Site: brandenburg
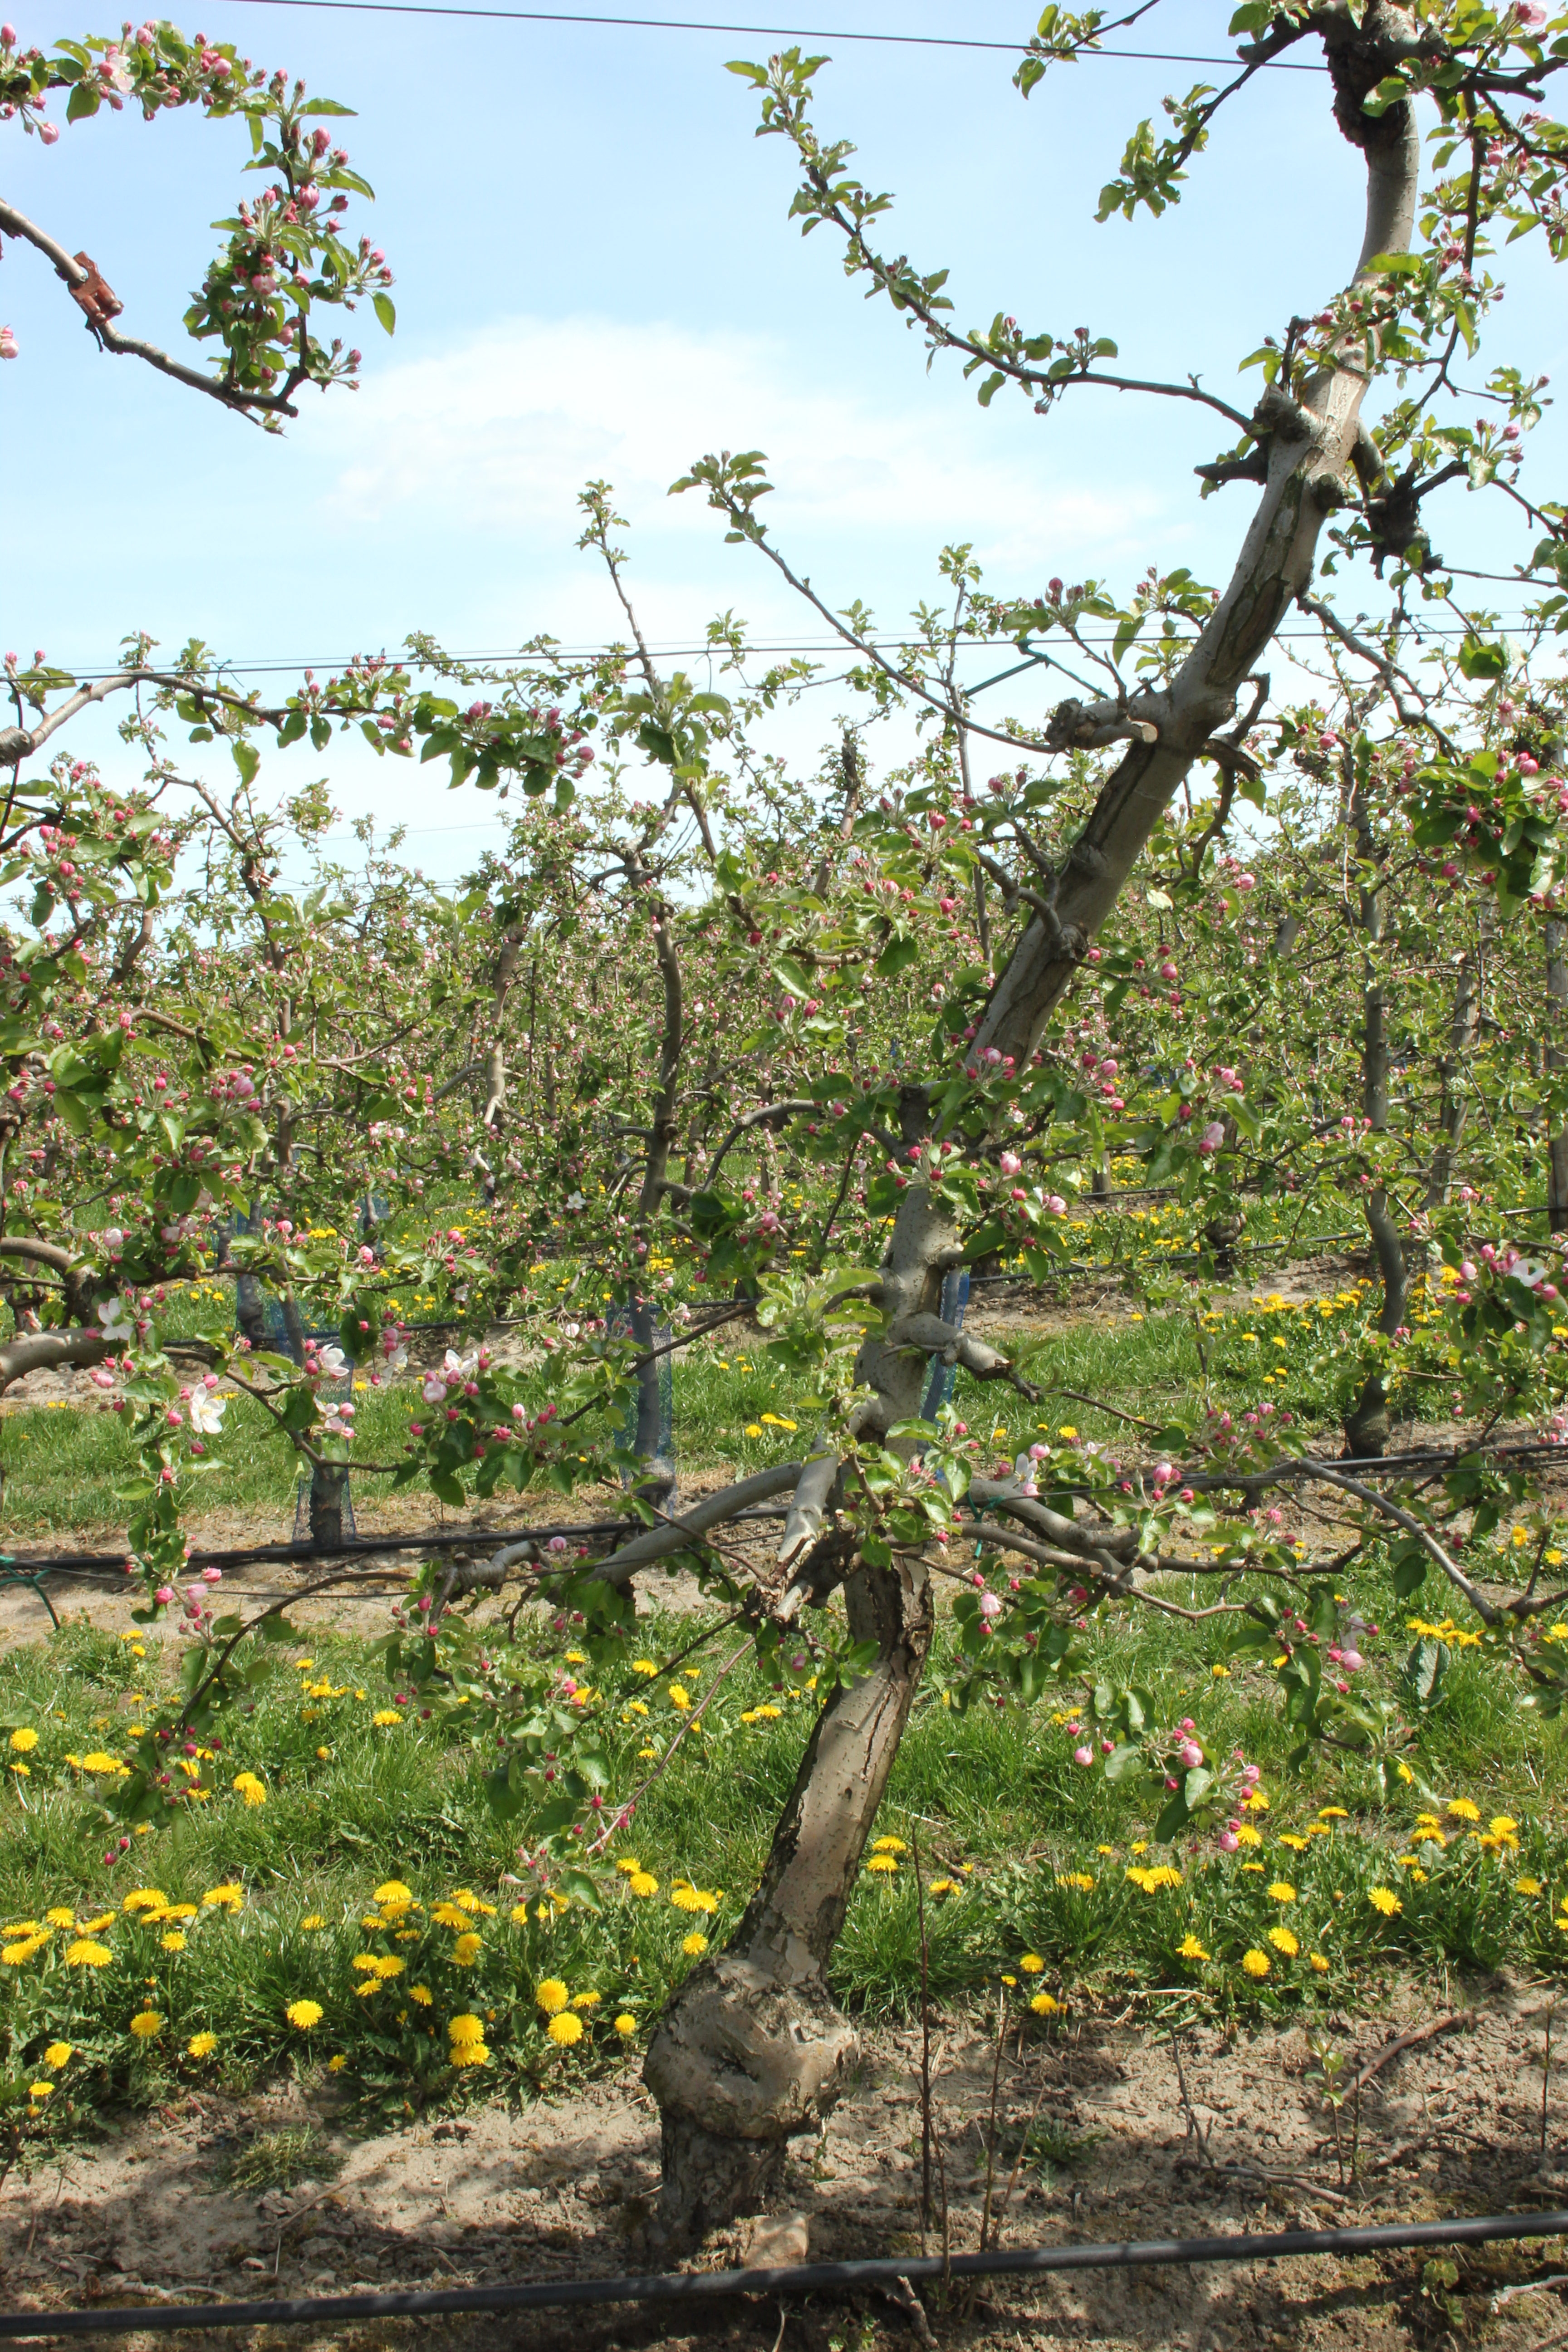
Growth stage (BBCH 57): Inflorescence emergence